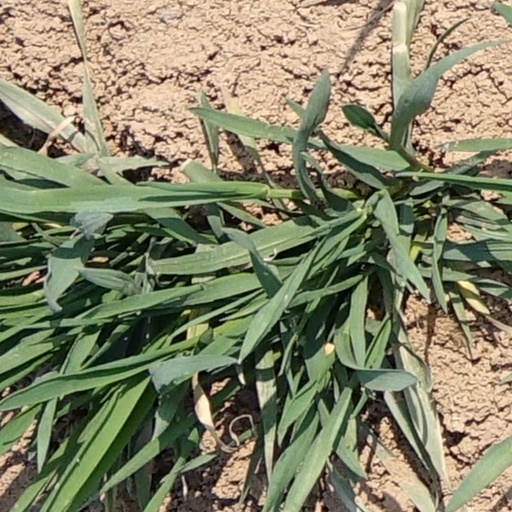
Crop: wheat